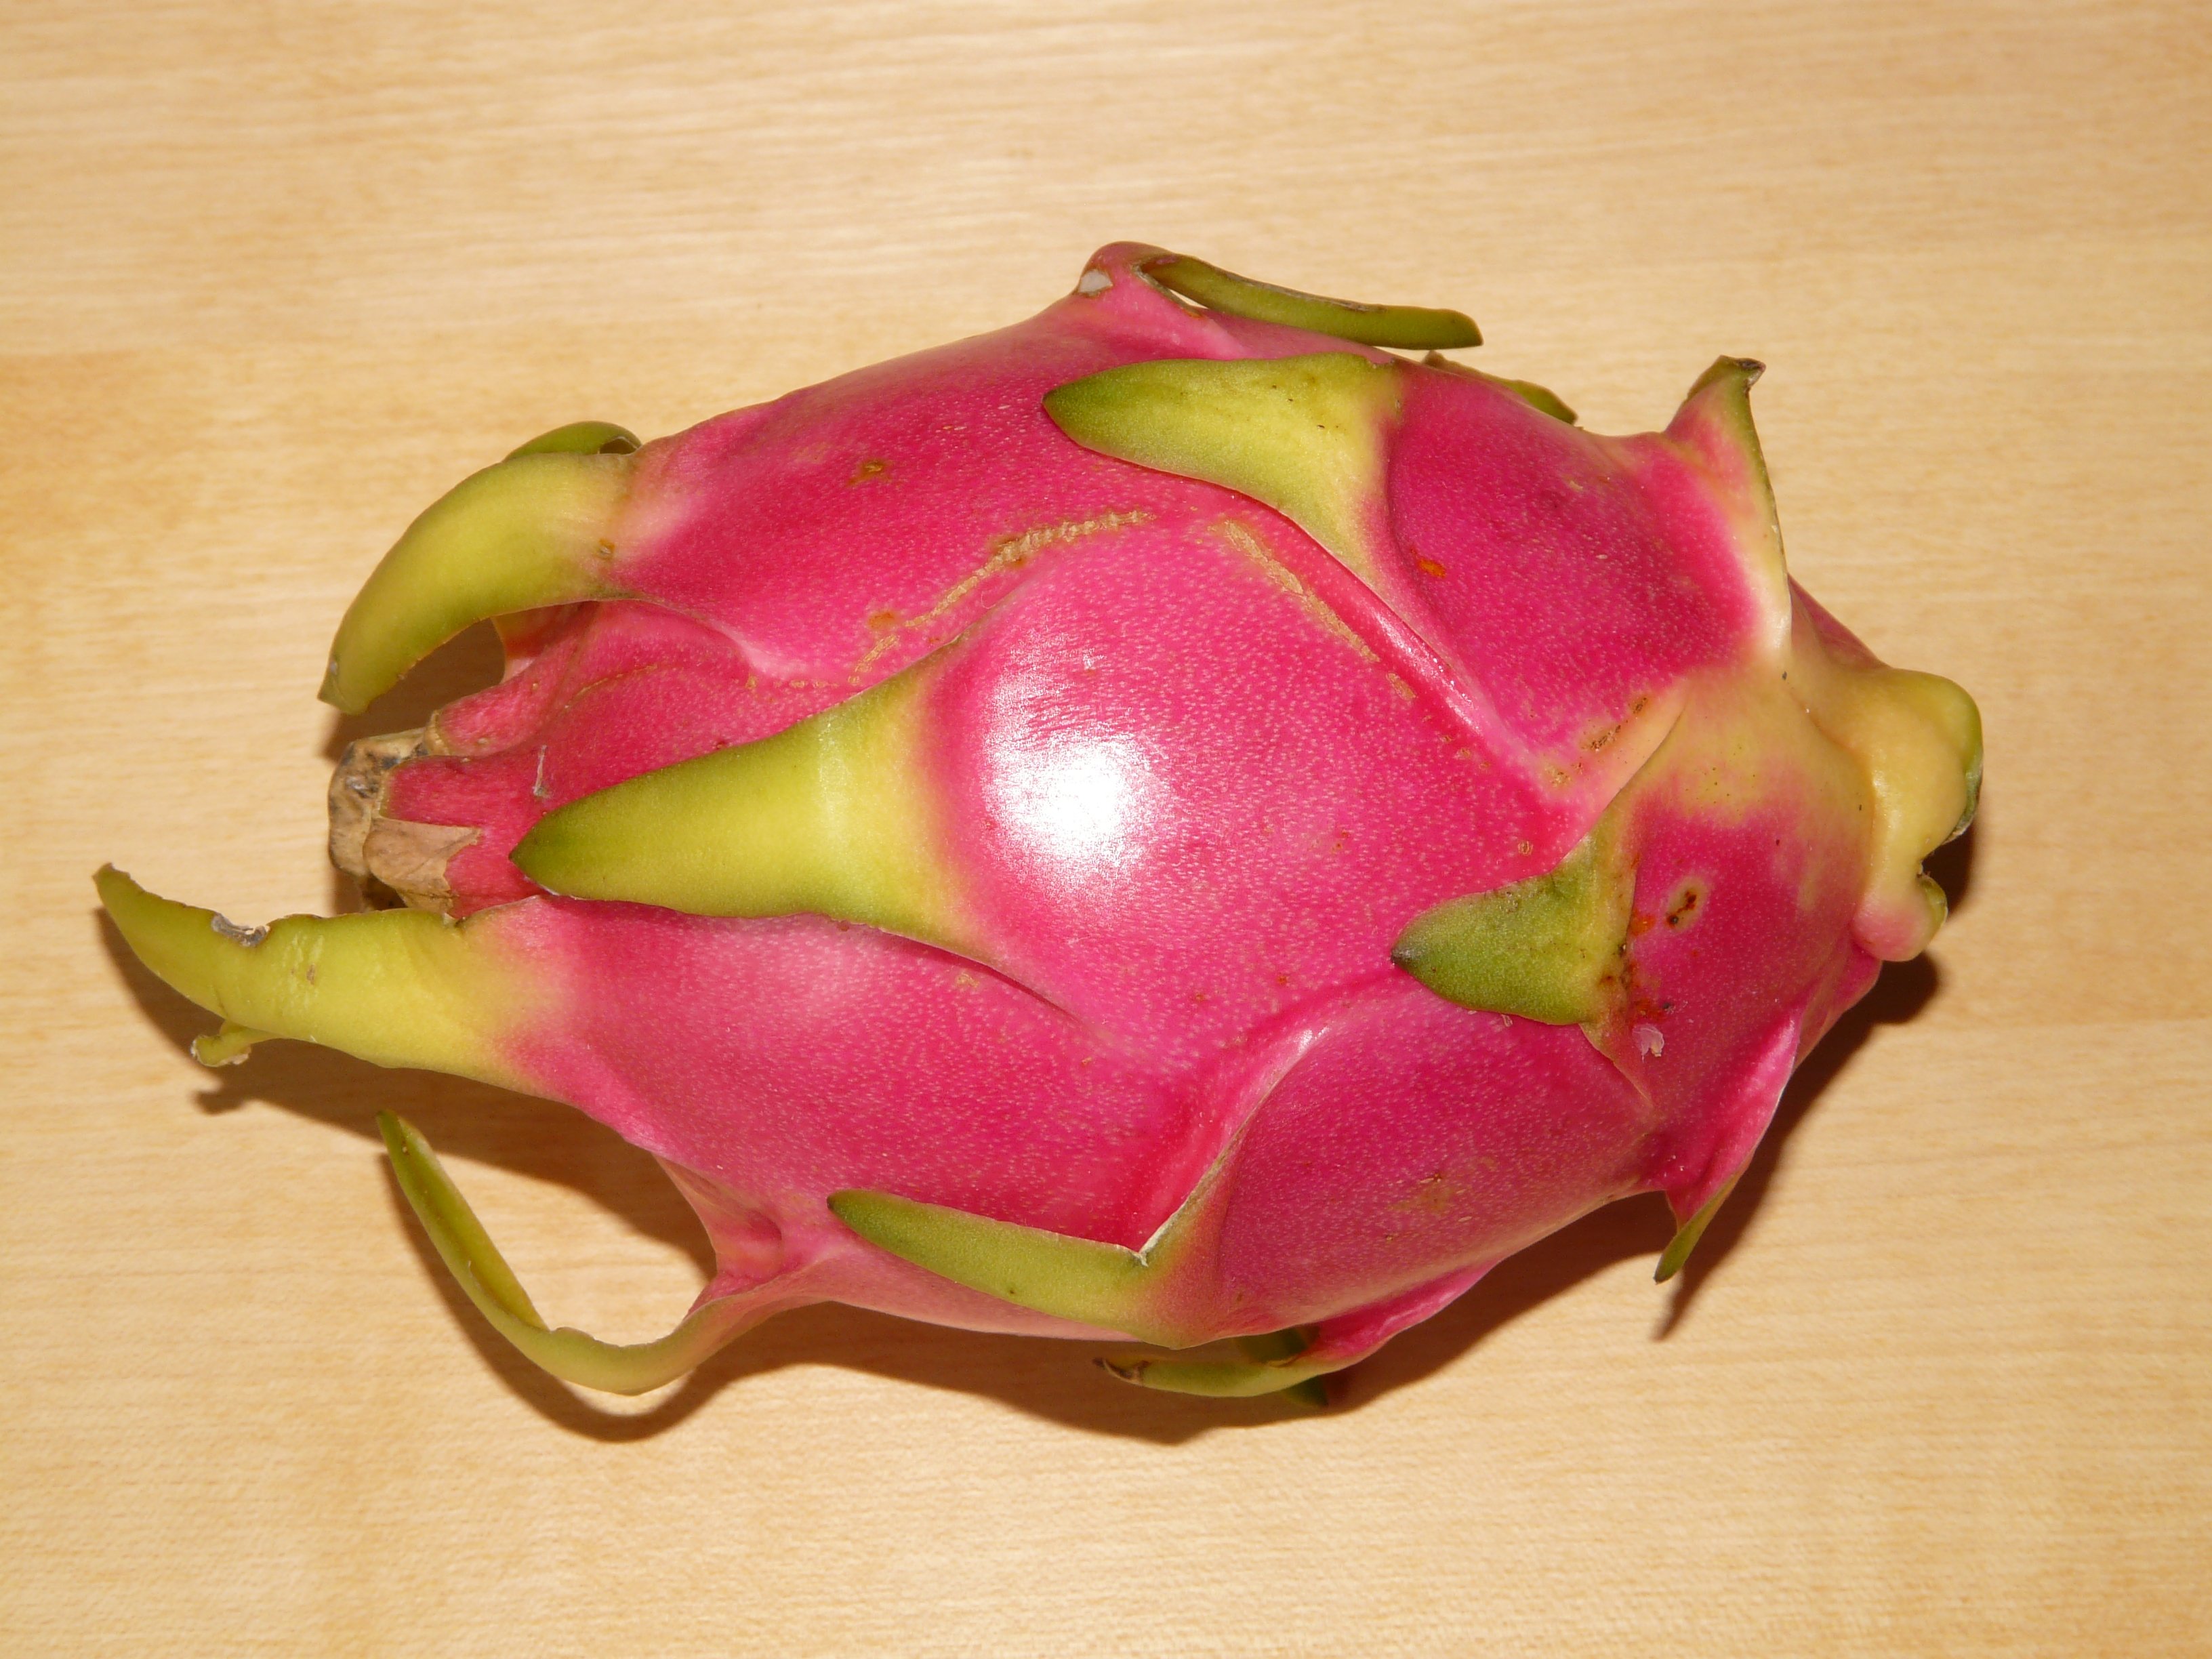
plant, fruit, sweet, flower, petal, food, produce, tropical, colorful, pink, juicy, eat, dragon fruit, vitamins, exoticism, flowering plant, cactus greenhouse, cactus fruit, pitaya, pitahaya, land plant, hylocereus monacanthus, tropical cactus fruit